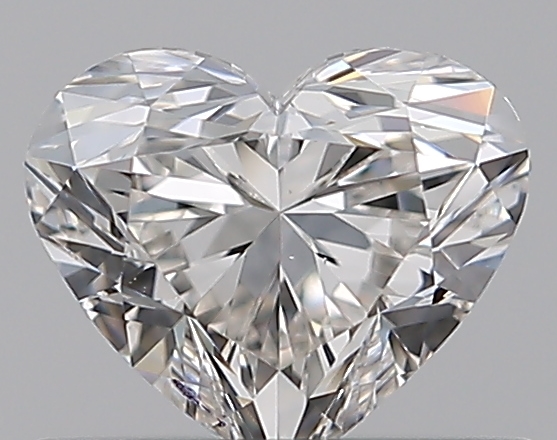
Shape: heart
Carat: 0.57
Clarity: VS2
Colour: H
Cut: EX
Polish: VG
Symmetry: VG
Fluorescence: N
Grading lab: GIA
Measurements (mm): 4.91 x 5.83 x 3.48